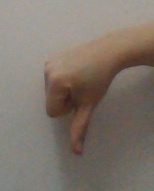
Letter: waw